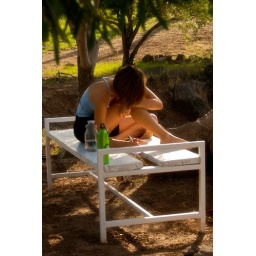
Mysterious girl under the tree